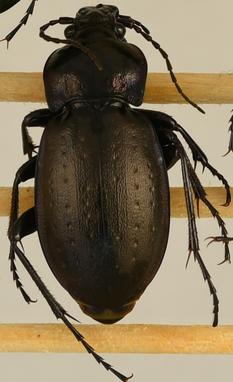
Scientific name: Carabus nemoralis
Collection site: Treehaven Site (TREE), plot TREE_006